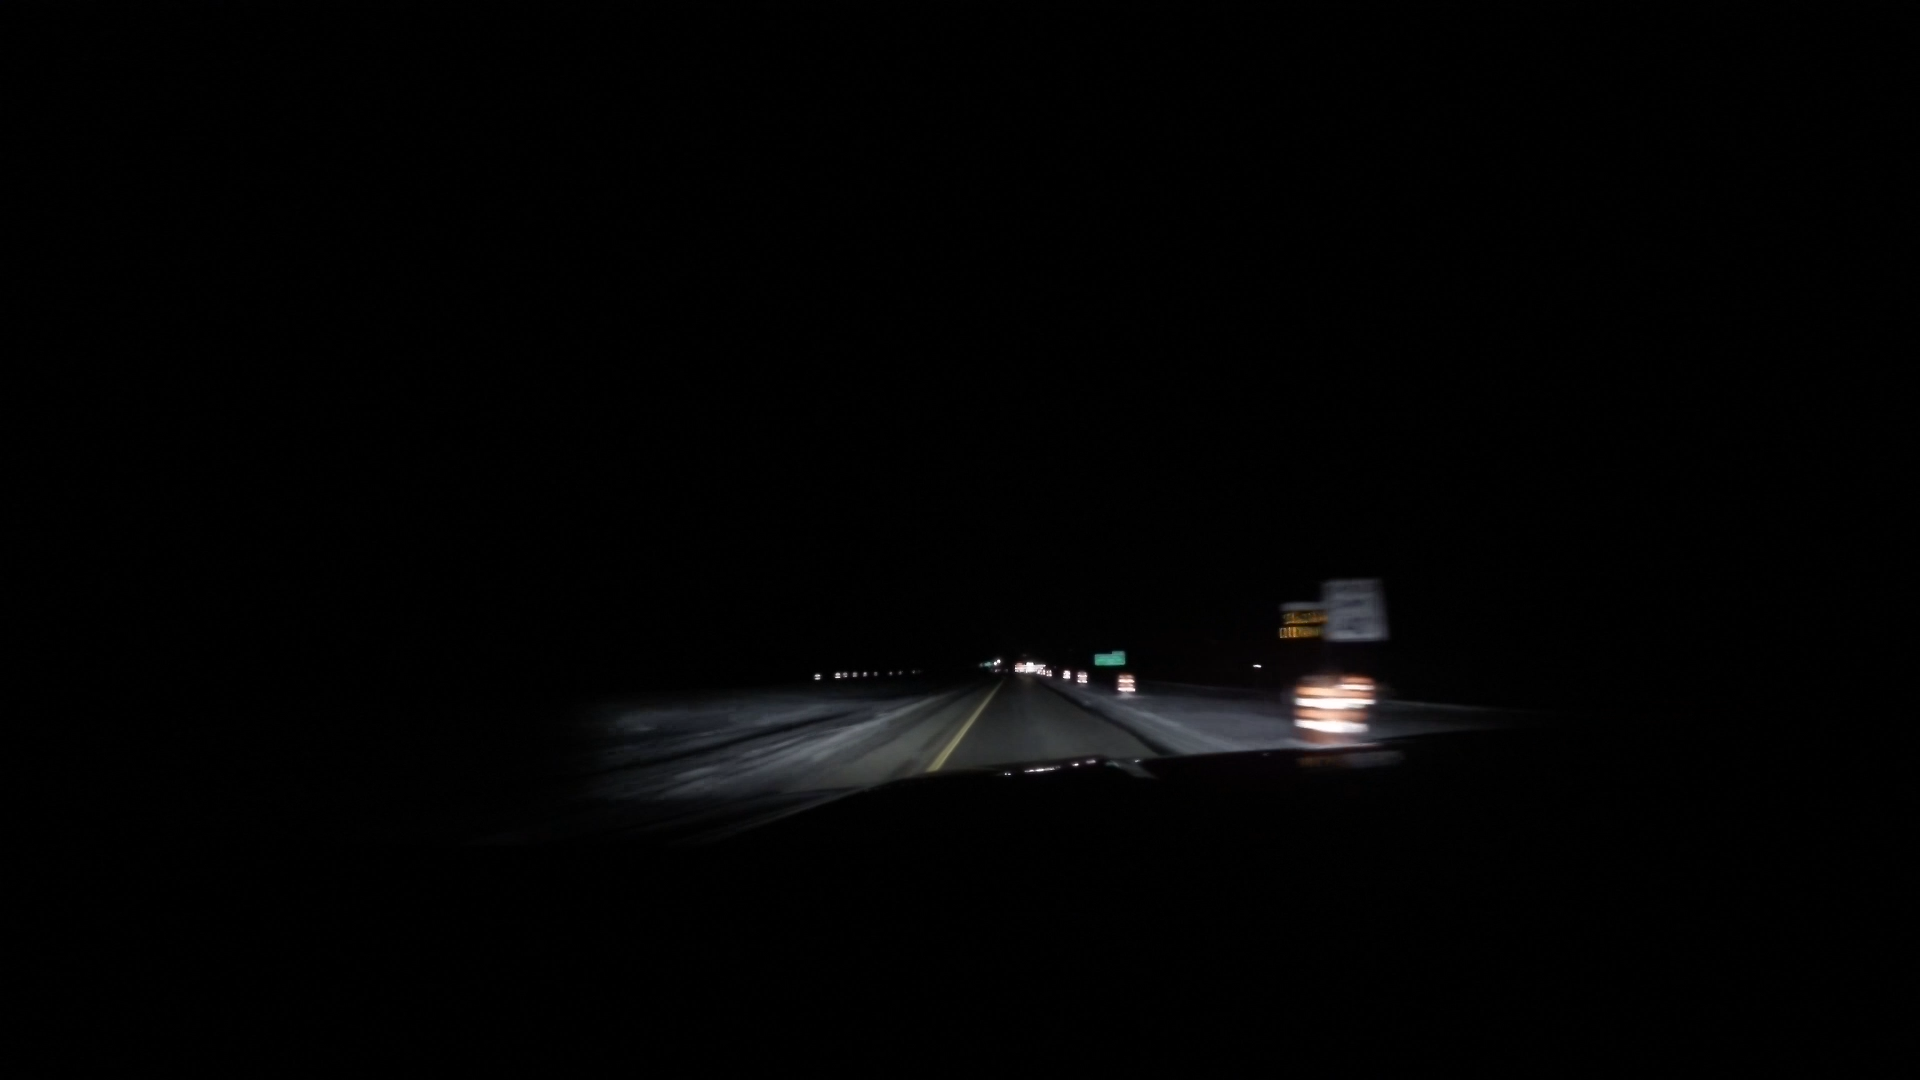
Speed limit sign label: mph40